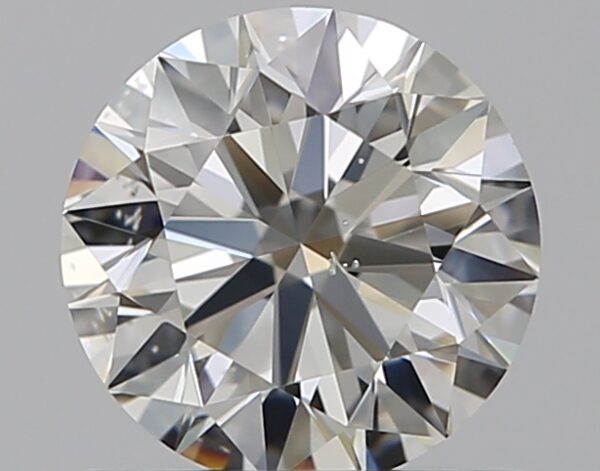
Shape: round
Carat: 0.7
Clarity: SI1
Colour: I
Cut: EX
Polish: EX
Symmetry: EX
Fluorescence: F
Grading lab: GIA
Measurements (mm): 5.66 x 5.7 x 3.51